History of Greece

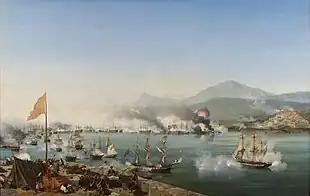
The Battle of Navarino, in October 1827, marked the effective end of Ottoman rule in Greece.

The division of the Roman Empire into East and West and the subsequent collapse of the Western one accentuated the position of Greece in the empire and eventually brought it into the imperial center of power. Constantinople (now modern-day Istanbul) became the central city of the empire when Constantine the Great declared Byzantium the new capital of the Roman Empire, renaming the city in his honor. This political change signified the broader eastward migration of Hellenism toward Anatolia, and it nominally placed the city as the center of Hellenic culture, a beacon for Greeks that lasted into the modern era.